Cortina d'Ampezzo

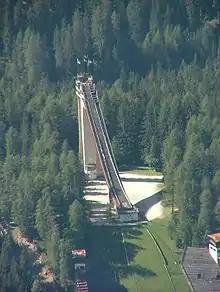
The Olympic ski jump

The town is home to SG Cortina, a professional ice hockey team in Serie A1, Italy's top division. Cortina d'Ampezzo is also the start and end point of the annual Dolomites Gold Cup Race, a historical re-evocation event for production cars on public roads. The town hosted the Red Bull Road Rage in 2009.